Annie E. Ridley

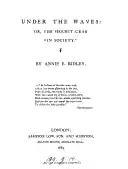
This is the title page of "Under the waves: or, The hermit-crab 'in society' ," Annie E. Ridley's first book published. It is a science book for children talking about different sea animals.

Annie E. Ridley (1839–1923) was a British Victorian era novelist who wrote books regarding women's education and a science book for children. Not only was Ridley an author, but she was the governor of the Camden School for Girls in London for twenty-four years. She was successful enough to own her own house. Ridley was also involved with the Headmistresses' Association and the Teacher's Guild. Ridley worked with Frances Mary Buss, a pioneer of women's education, and Ridley went on to inspire people like Ellice Hopkins.